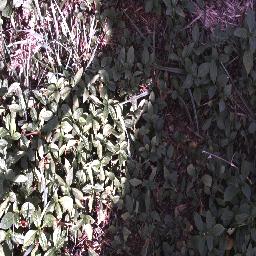
Label: negative